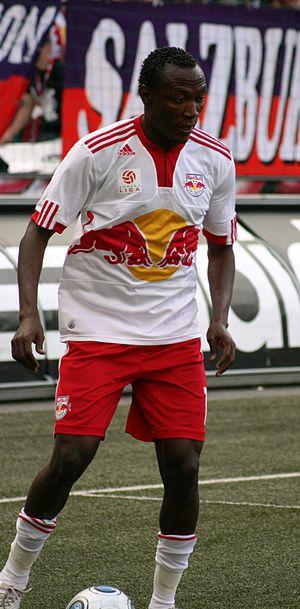
Somen A. Tchoyi, né le 29 janvier 1983 à Douala au Cameroun, est un footballeur international camerounais qui évolue au poste de milieu de terrain.